Unsuccessful nominations to the Cabinet of the United States

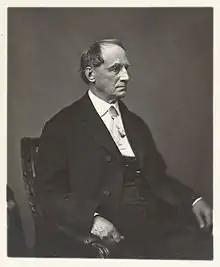
Caleb Cushing's Cabinet nomination was rejected three times in one day.

President John Tyler nominated Caleb Cushing for Secretary of the Treasury. Tyler had a contentious relationship with the Senate over his vetoes of legislation, and the Senate refused to confirm Cushing for this office on March 3, 1843 by a vote of 19–27. Tyler renominated Cushing twice more that day, and the Senate rejected his second and third nominations by votes of 10–27 and 2–29 respectively.